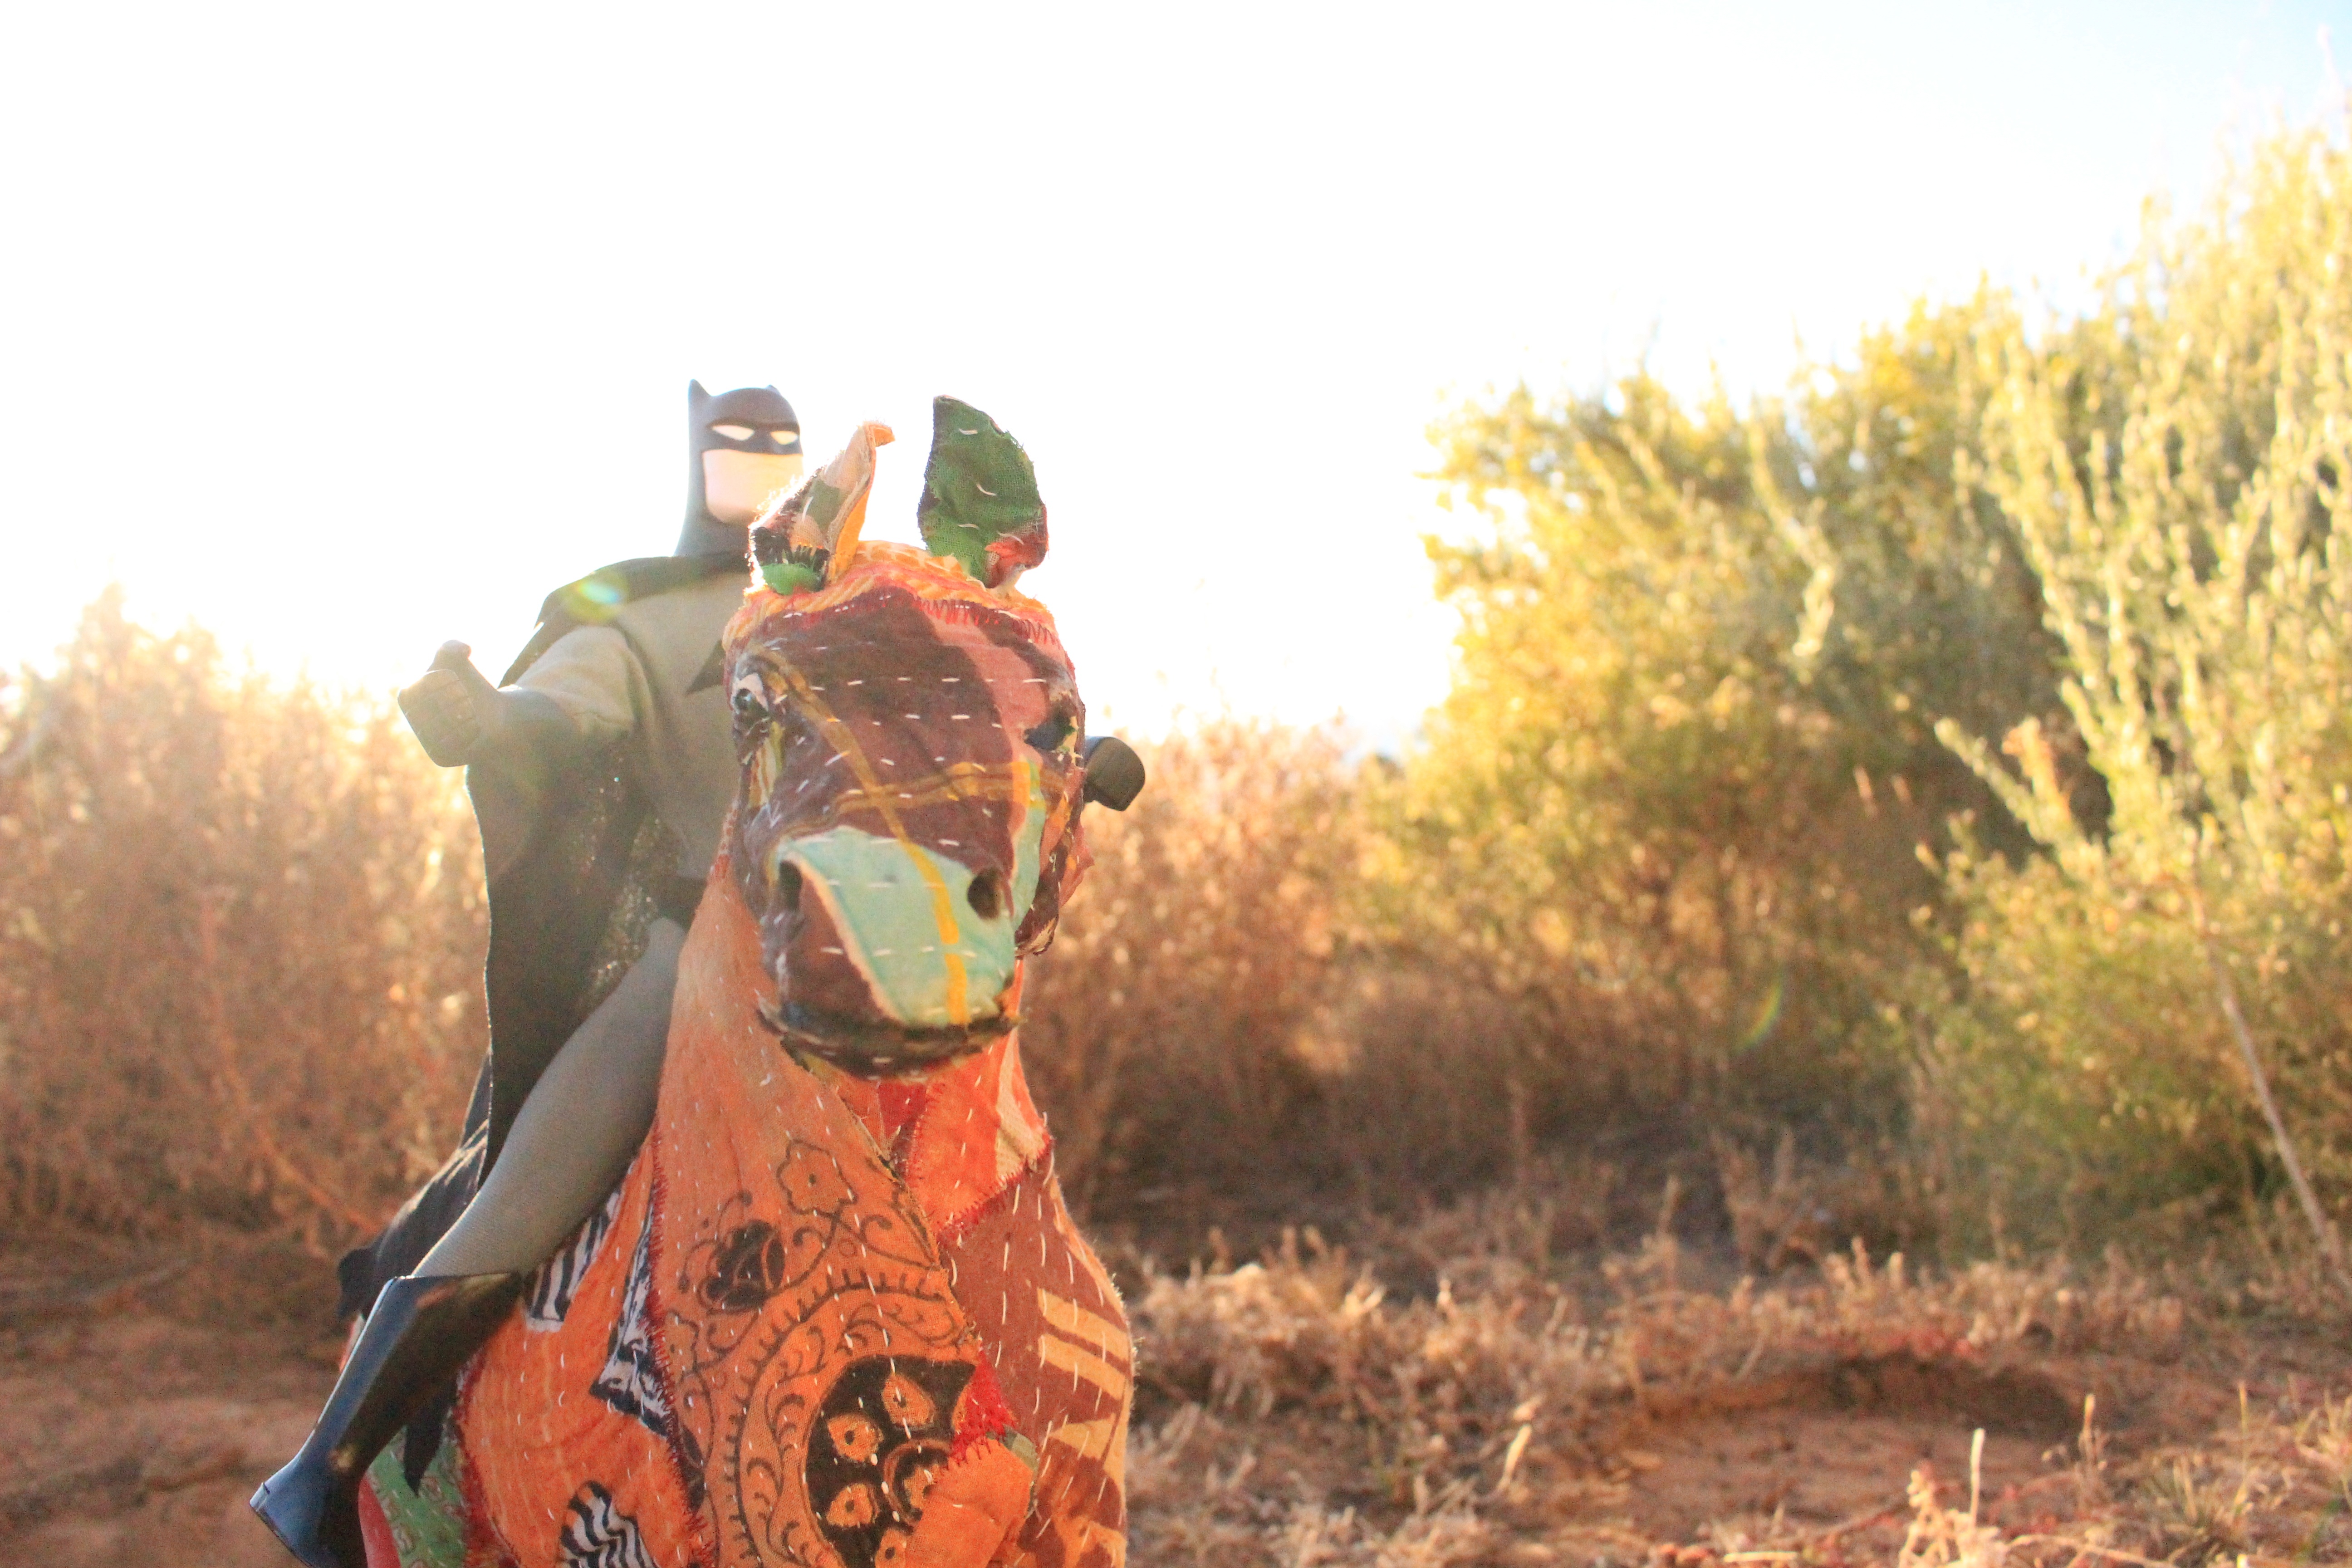
landscape, tree, grass, plant, adventure, soil, vertebrate